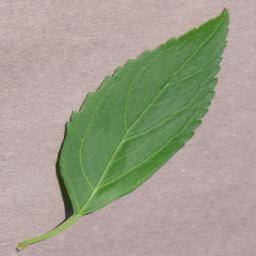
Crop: cherry
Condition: (including_sour)_healthy